Jiehua

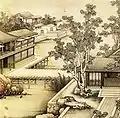

Jiao Bingzhen, born in Jining, Shandong, was a celebrated Qing dynasty painter, holding a pioneering role in art history by being the first Qing dynasty artist to fully integrate traditional Chinese "jiehua" painting with Western painting elements. Notably, Jiao Bingzhen was a polymath, excelling as both a painter and a scientist, with a profound understanding of Western art, and mathematics, particularly mathematical principles. His modern artistic approach expertly combined the distinct features of "jiehua", such as tilting, single built-in aerial perspective, and meticulous brushwork combined with intricate detail, with Western techniques, seamlessly integrating fully-rendered distant horizons and spatial perspective into his works, as seen in his piece “Landscapes”. Such modern fusion showcases Jiao’s influence on the matured evolution of "jiehua" in the Qing dynasty before the art form’s untimely collapse into obscurity with the fall of imperial China.